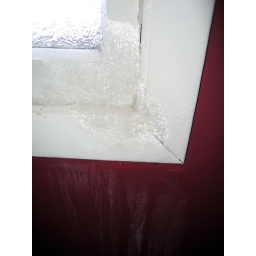
icy window in the master bedroom